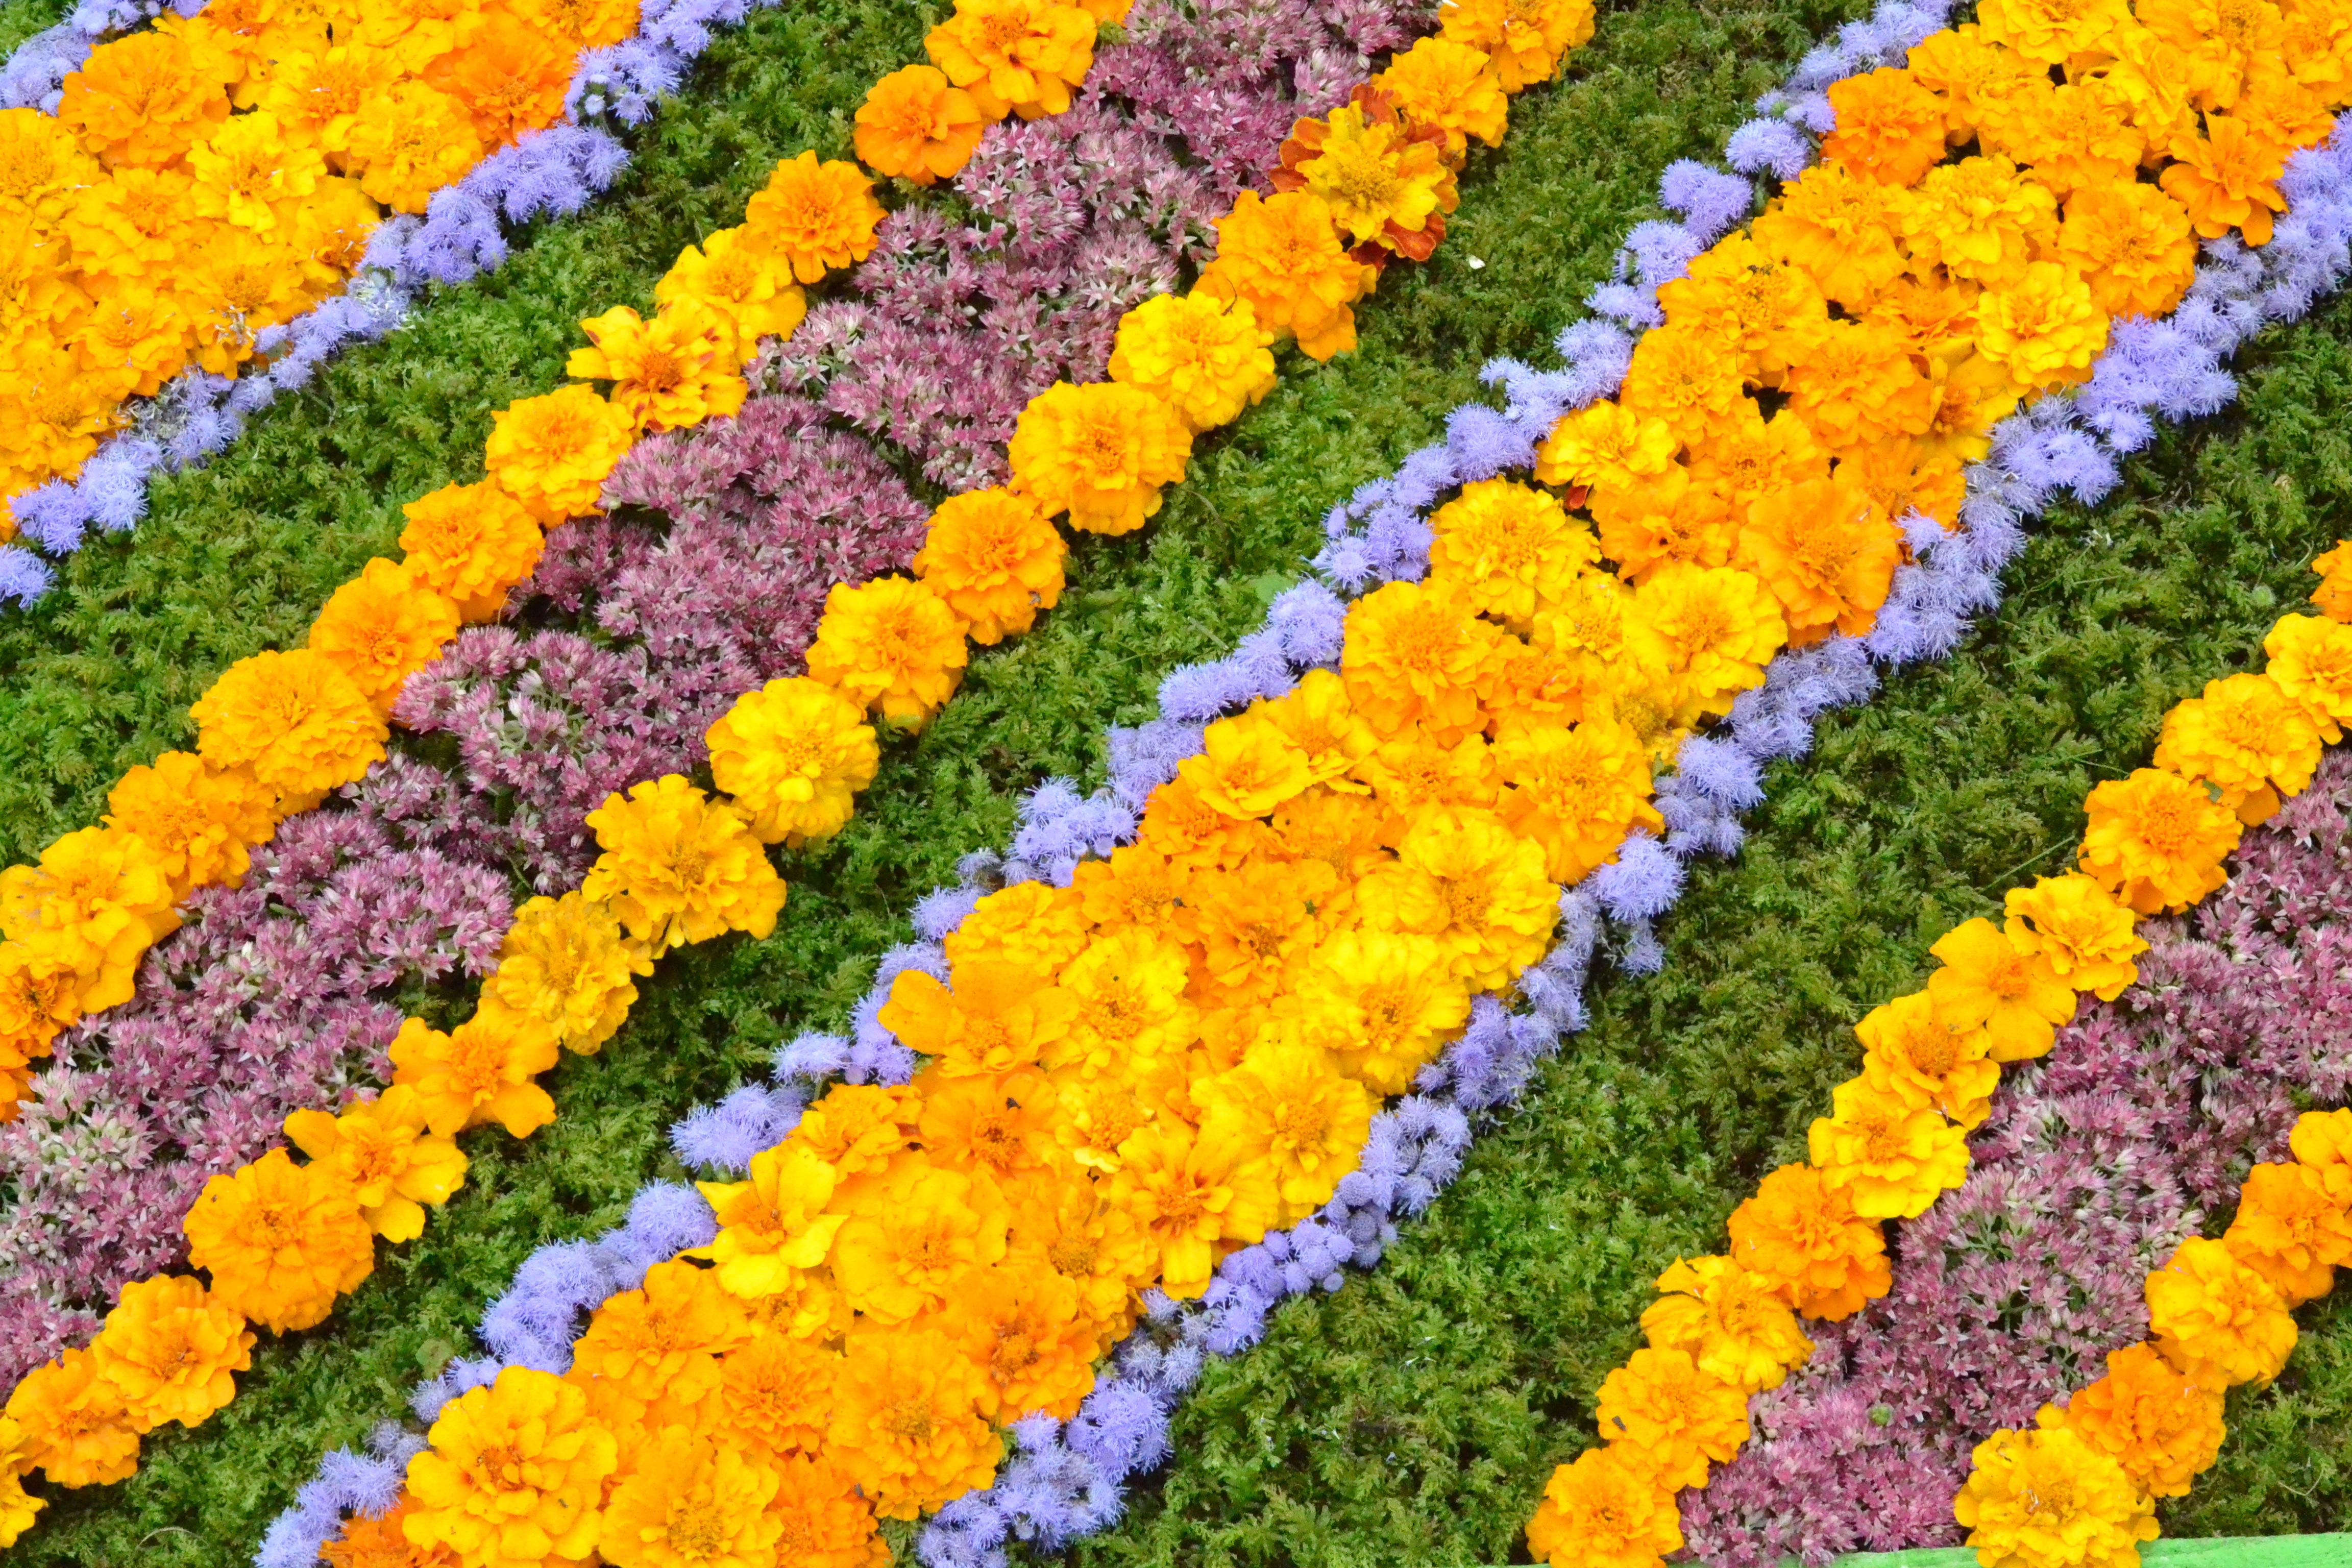
grass, plant, lawn, flower, tulip, pattern, yellow, sunflower, flowers, shrub, flowering plant, daisy family, floral pattern, annual plant, land plant, chrysanths